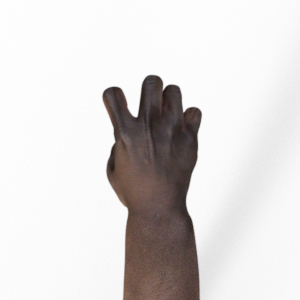
Label: rock